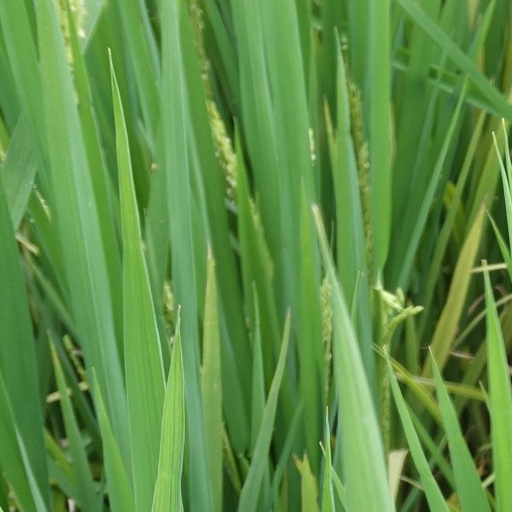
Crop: rice